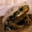
Label: frog